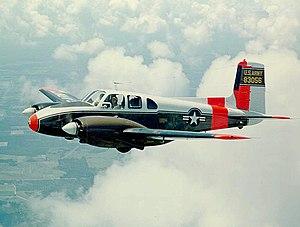
Le Beechcraft L-23 Seminole était la désignation donnée par les Forces armées des États-Unis aux Twin Bonanza et Queen Air faisant partie de leur inventaire.
Le Beechcraft Seminole est un avion léger bimoteur de transport et de travail qui fut utilisé par l'US Army du milieu des années 1950 au début des années 1990. À l'origine une adaptation du Model 50 Twin Bonanza, son développement a donné naissance au Queen Air puis au King Air. On trouve donc sous cette appellation des Twin Bonanza et des Queen Air. Mis en service comme L-23 Seminole, ces appareils sont devenus U-8 Seminole en 1962 après uniformisation des systèmes de désignation des aéronefs militaires aux États-Unis.